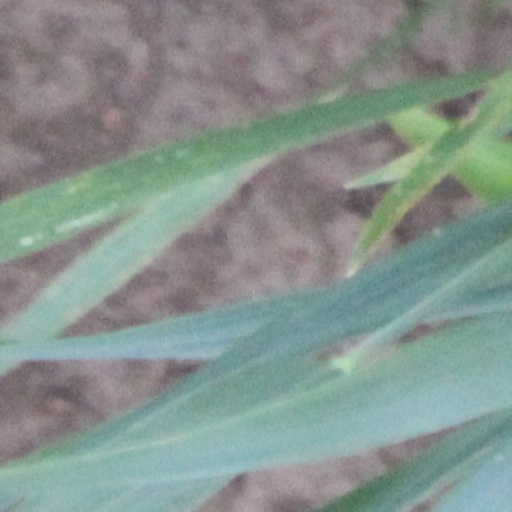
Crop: wheat